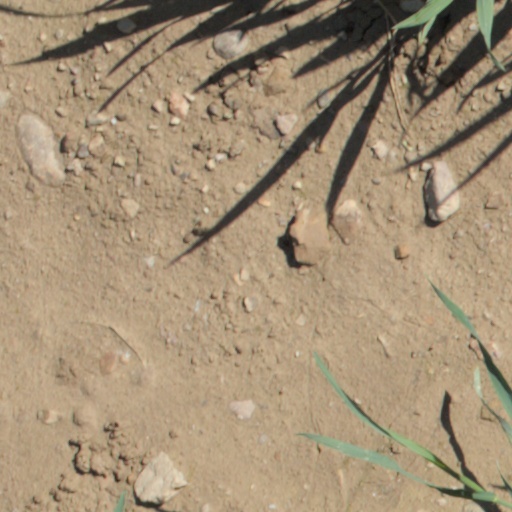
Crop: wheat